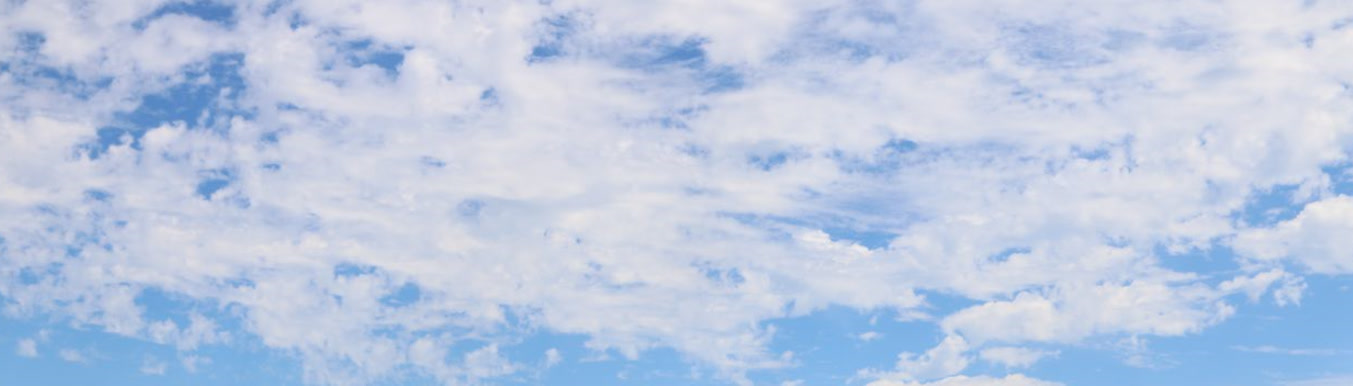
Cloud type: Altocumulus